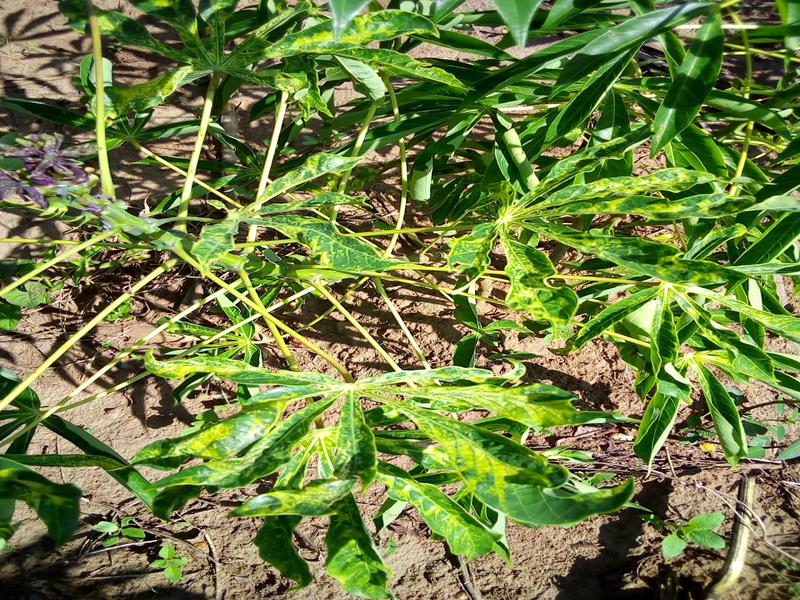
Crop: cassava
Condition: mosaic_disease